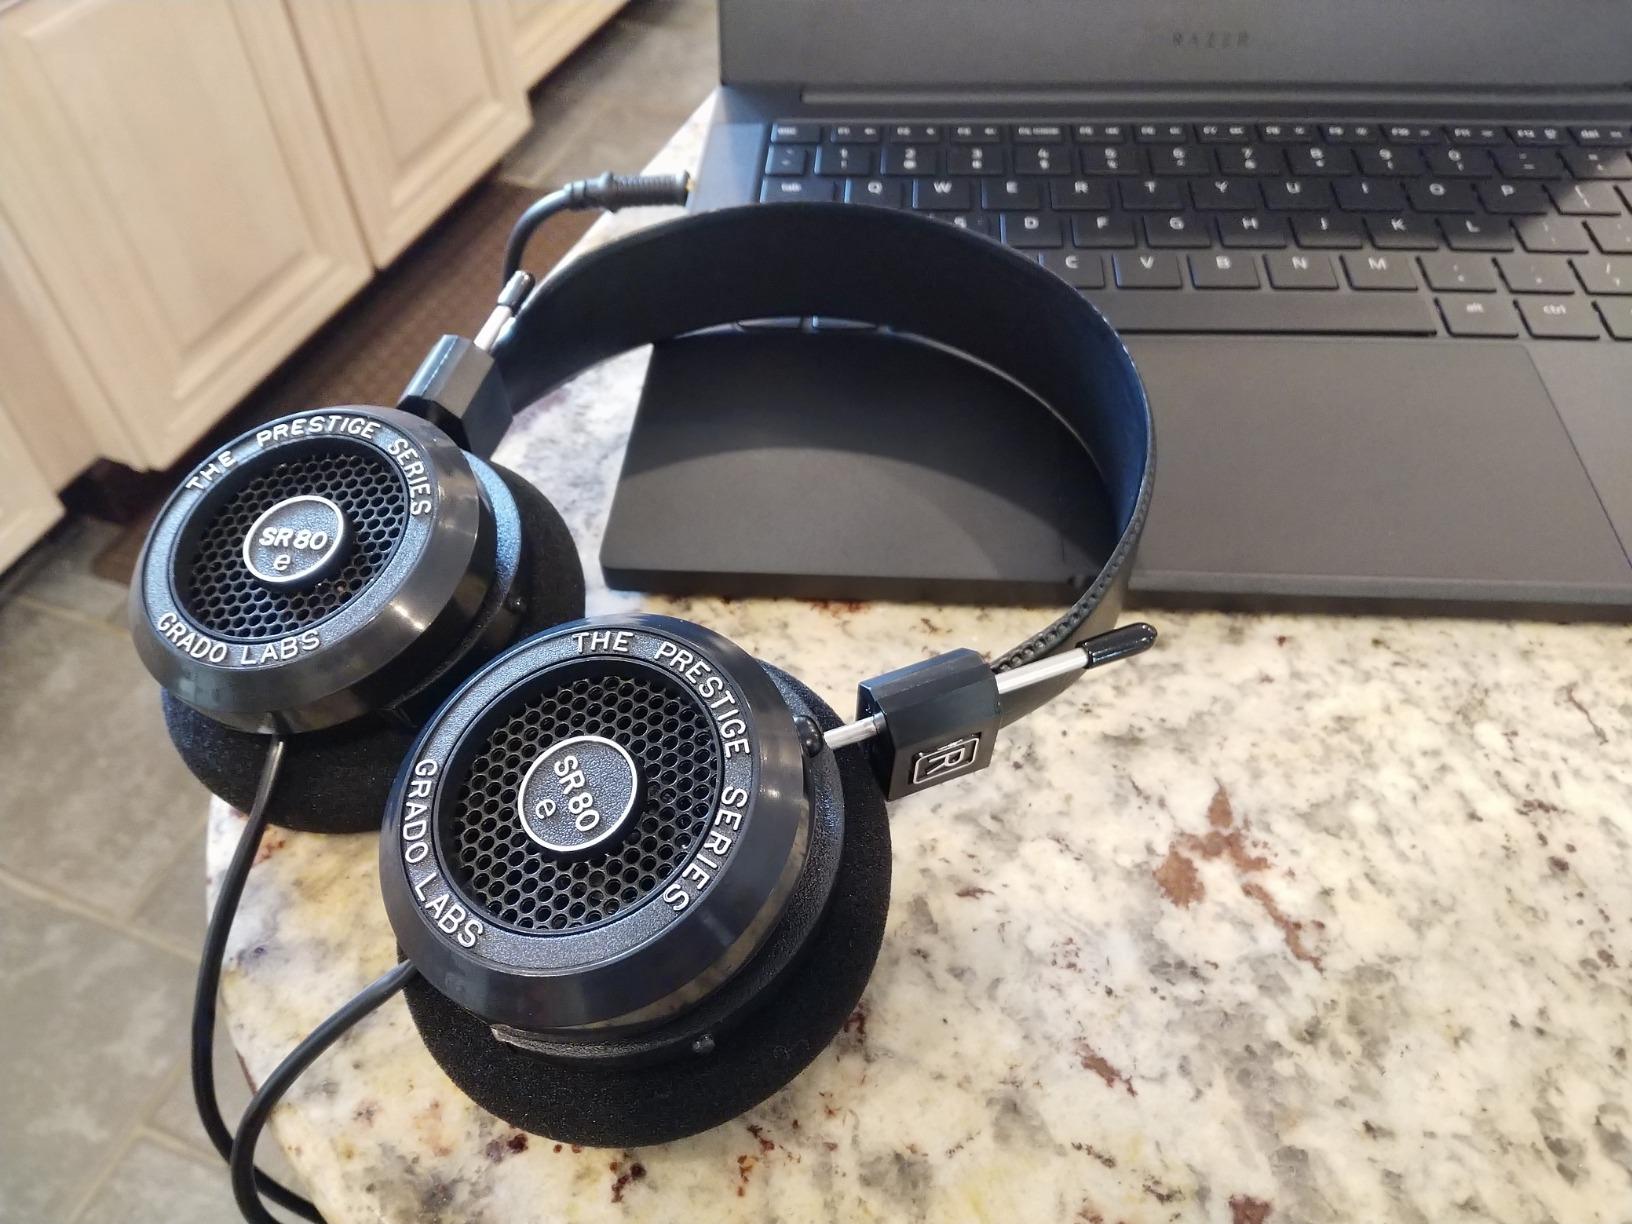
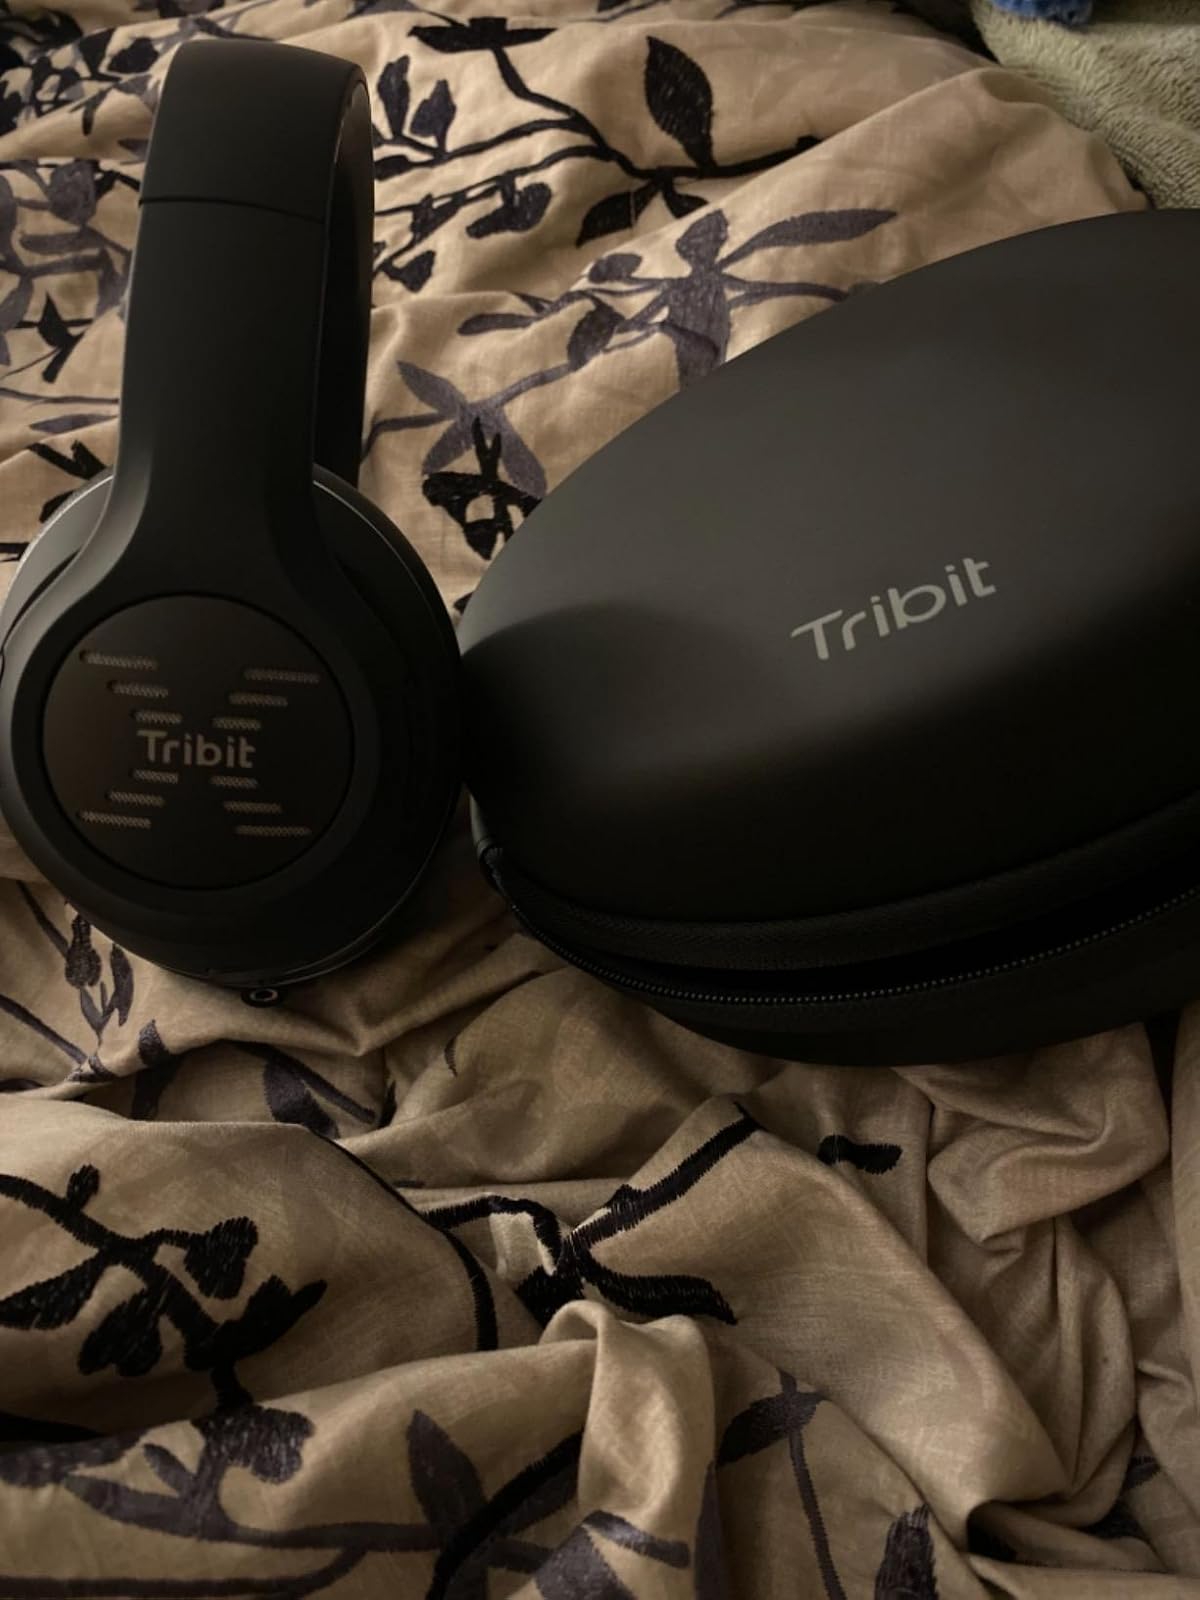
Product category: headphones
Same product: no